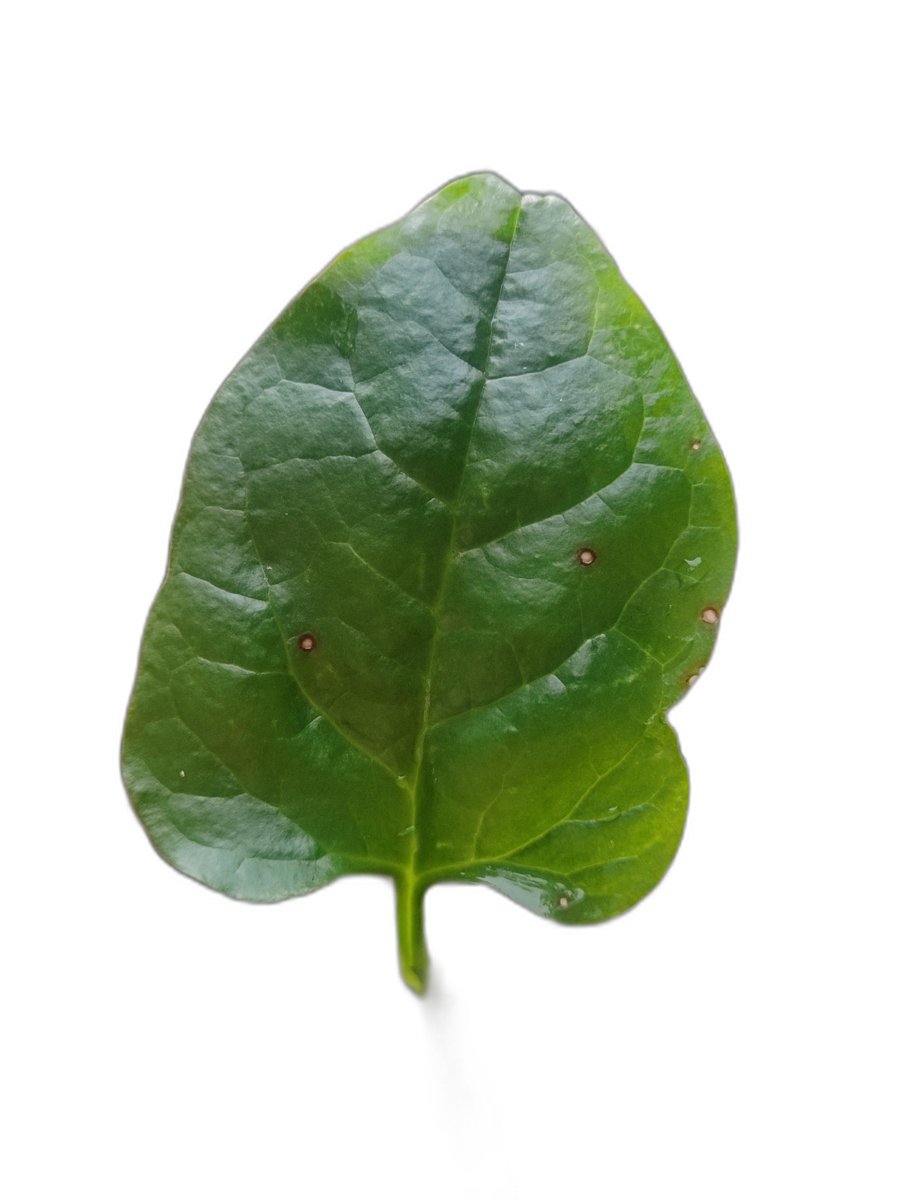
Label: Bacterial-Spot